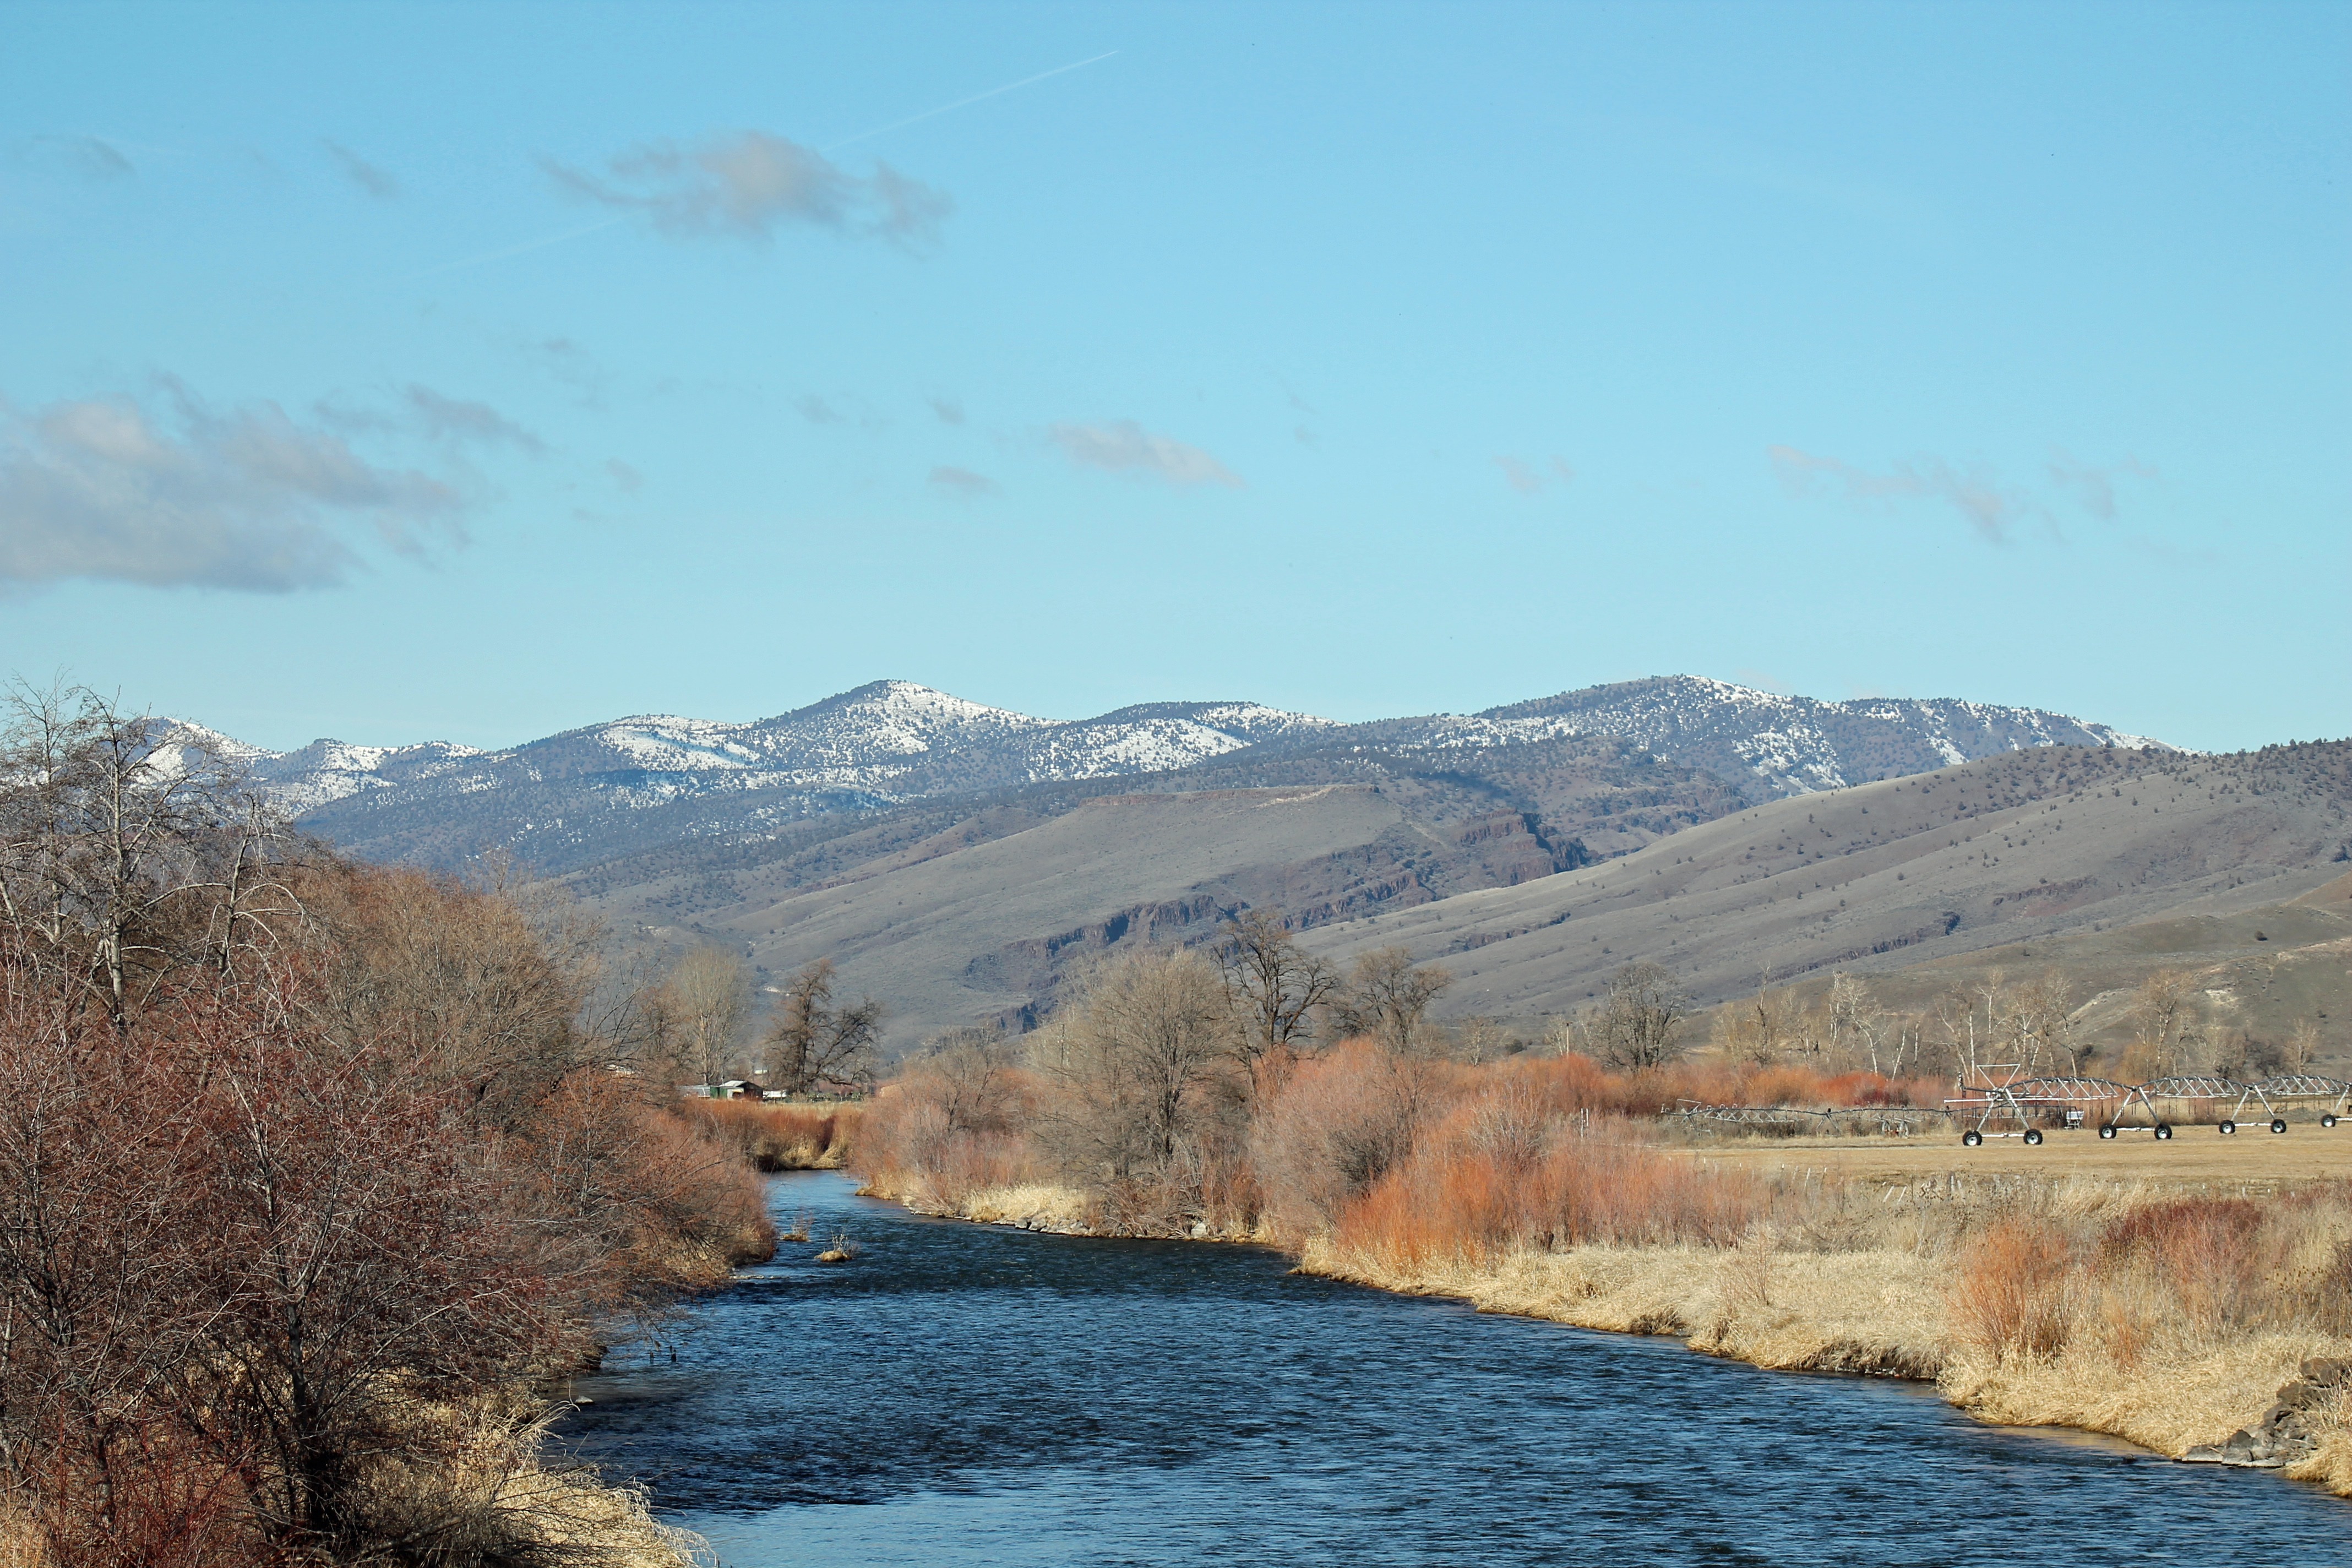
landscape, water, nature, wilderness, mountain, winter, field, farm, lake, river, valley, rural, blue, reservoir, waterway, body of water, mountains, loch, oregon, landform, john day, geographical feature, east oregon